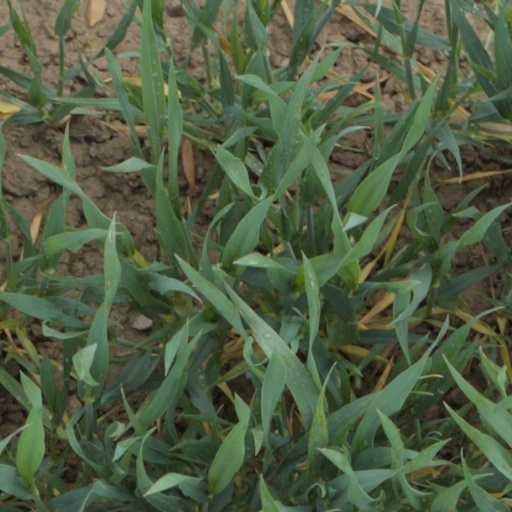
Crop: wheat